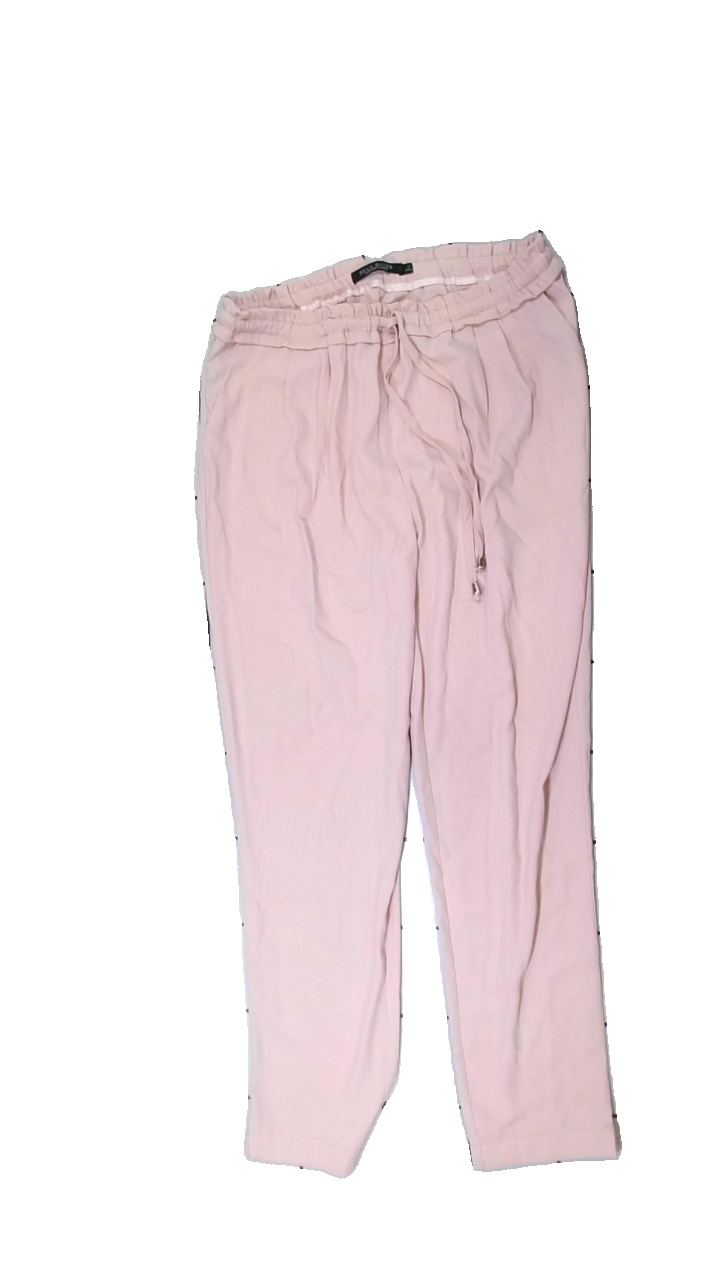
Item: Trousers (Ladies)
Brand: Soul River
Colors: Pink
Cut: Regular
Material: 100% polyester
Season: All
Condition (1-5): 3
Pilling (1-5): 3
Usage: Export
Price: <50